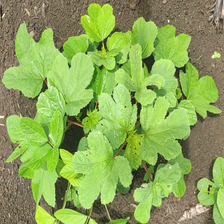
Weed species: Little_Mallow(Malva parviflora)